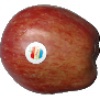
Label: Apple Red 1